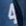
Number: 4